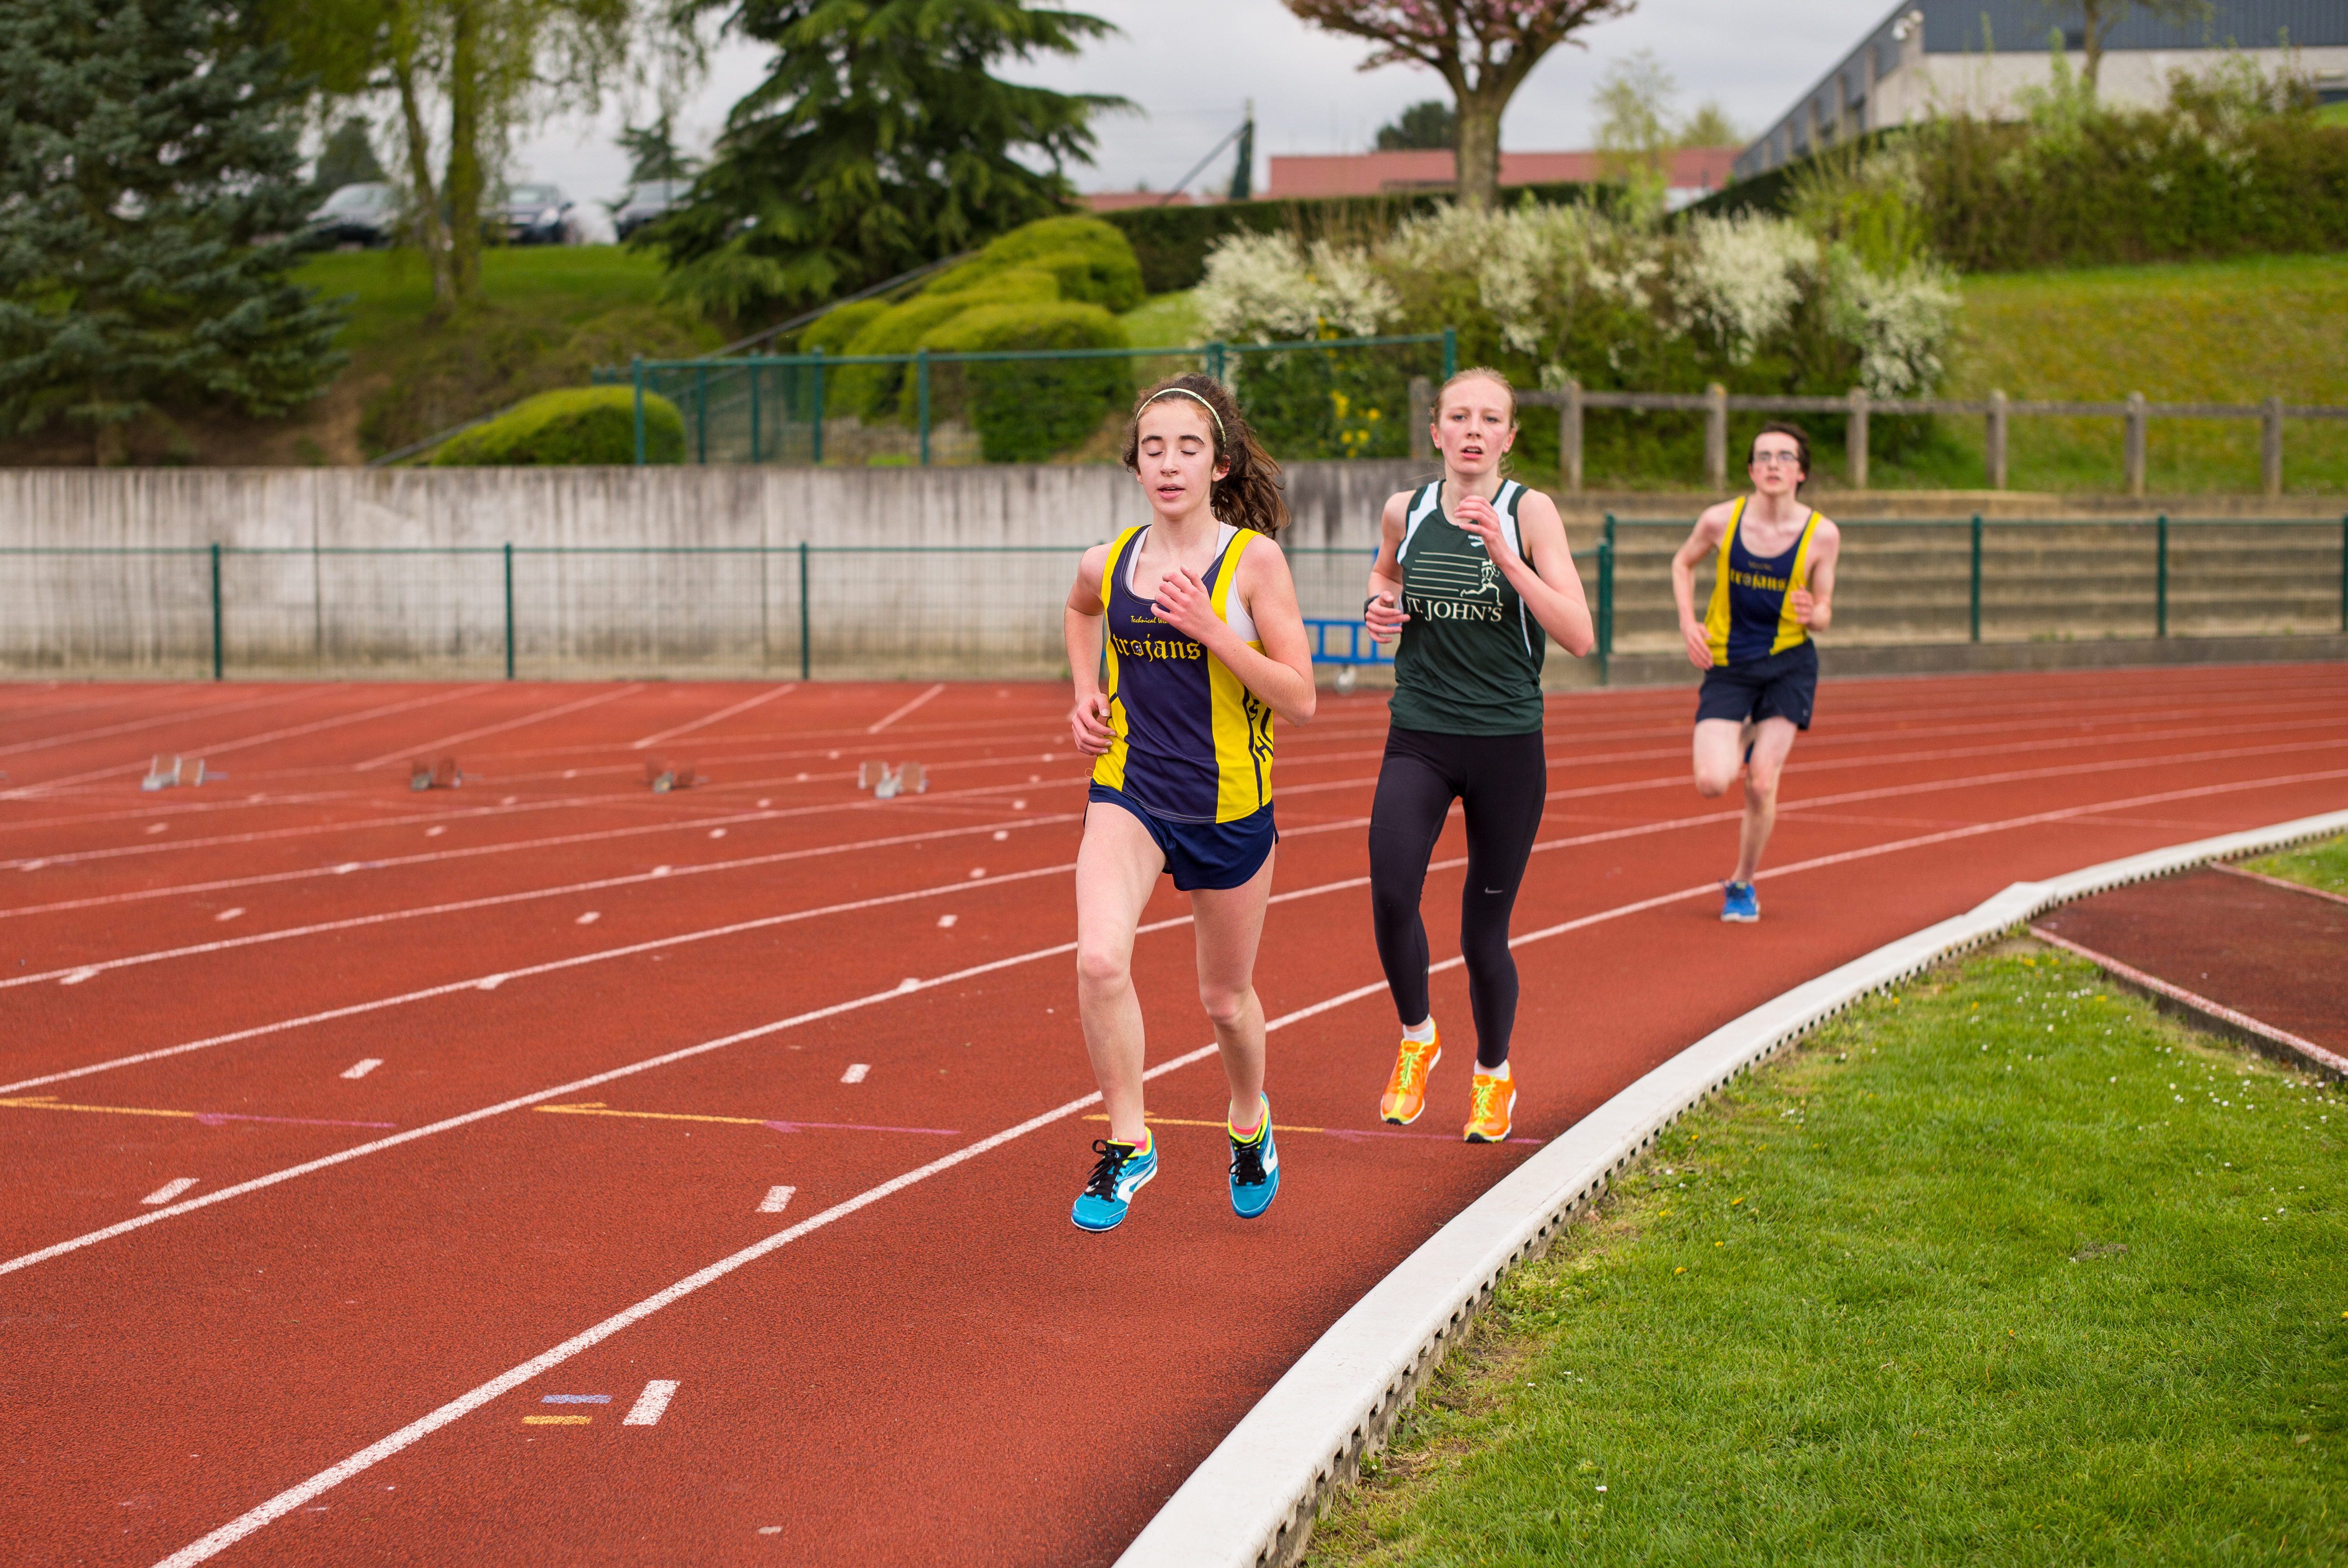
track, sport, field, running, run, spring, high, runner, ash, belgium, 2016, race, competition, hague, international, girls, brussels, m, american, team, sports, boys, 50, school, st, runners, johns, leica, 240, summilux, athlete, athletics, athletes, meet, waterloo, sprint, human action, track and field athletics, heptathlon, middle distance running, 800 metres, 4 100 metres relay